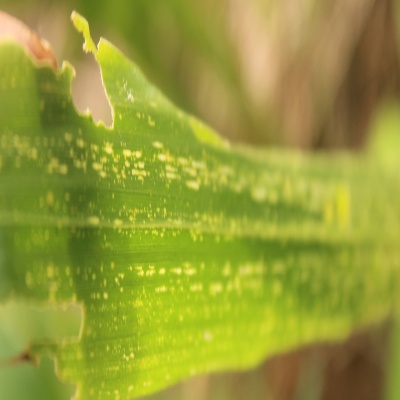
Crop: Maize
Condition: streak virus